2007 Hawaii Bowl

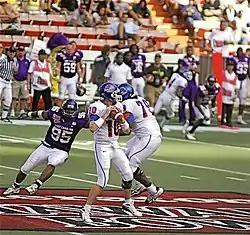
Boise State quarterback Taylor Tharp drops back before passing the ball.

East Carolina won the pre-game coin toss and deferred the ball until the second half, allowing Boise State to receive the ball to begin the game. The Broncos received the opening kickoff at their 4–yard line and went three-and-out. Following the Broncos' punt, East Carolina began its first possession of the game on its 43–yard line. The offense marched to the 19–yard line of Boise State, but was stopped on third down. ECU kicker Ben Hartman was sent into the game and made a field goal from 36 yards away.